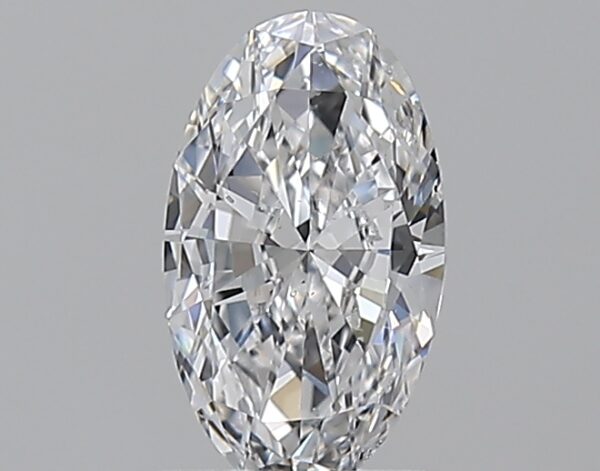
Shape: oval
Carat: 0.7
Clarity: SI1
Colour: D
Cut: GD
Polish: EX
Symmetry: GD
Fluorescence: N
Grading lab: GIA
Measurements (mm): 8.01 x 4.69 x 2.66